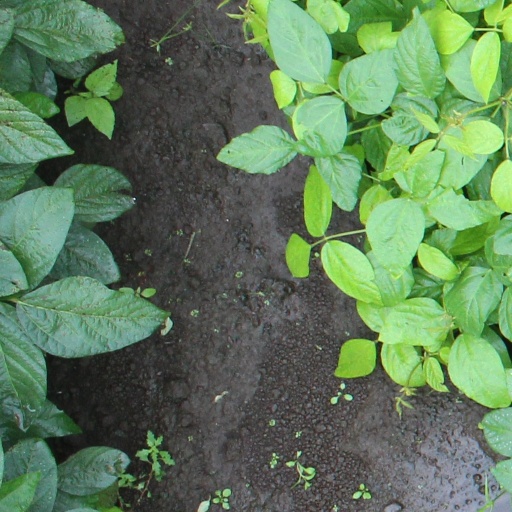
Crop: soybean